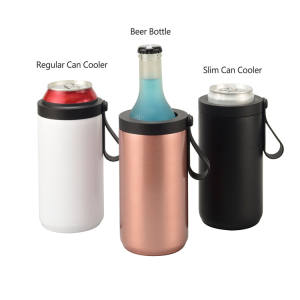
Label: metal